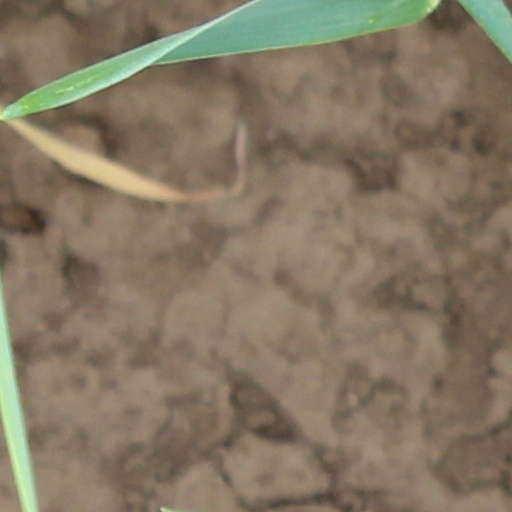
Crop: wheat